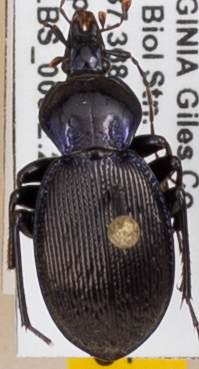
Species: Sphaeroderus stenostomus lecontei
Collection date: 2021-06-29
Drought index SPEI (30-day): -0.03
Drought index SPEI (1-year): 0.47
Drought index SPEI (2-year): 1.28